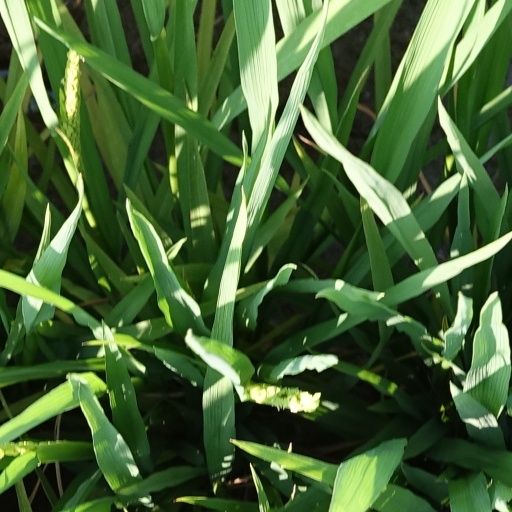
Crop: rice